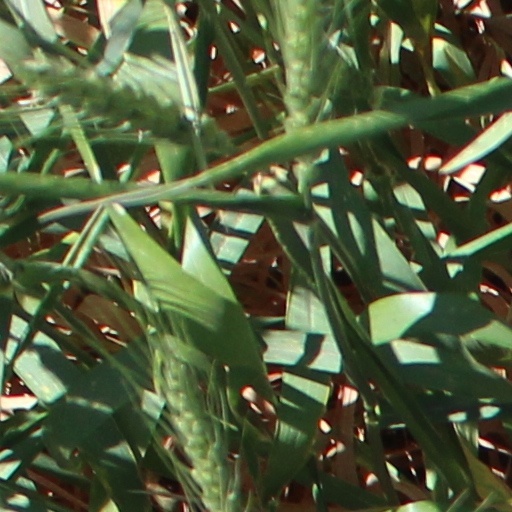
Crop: wheat